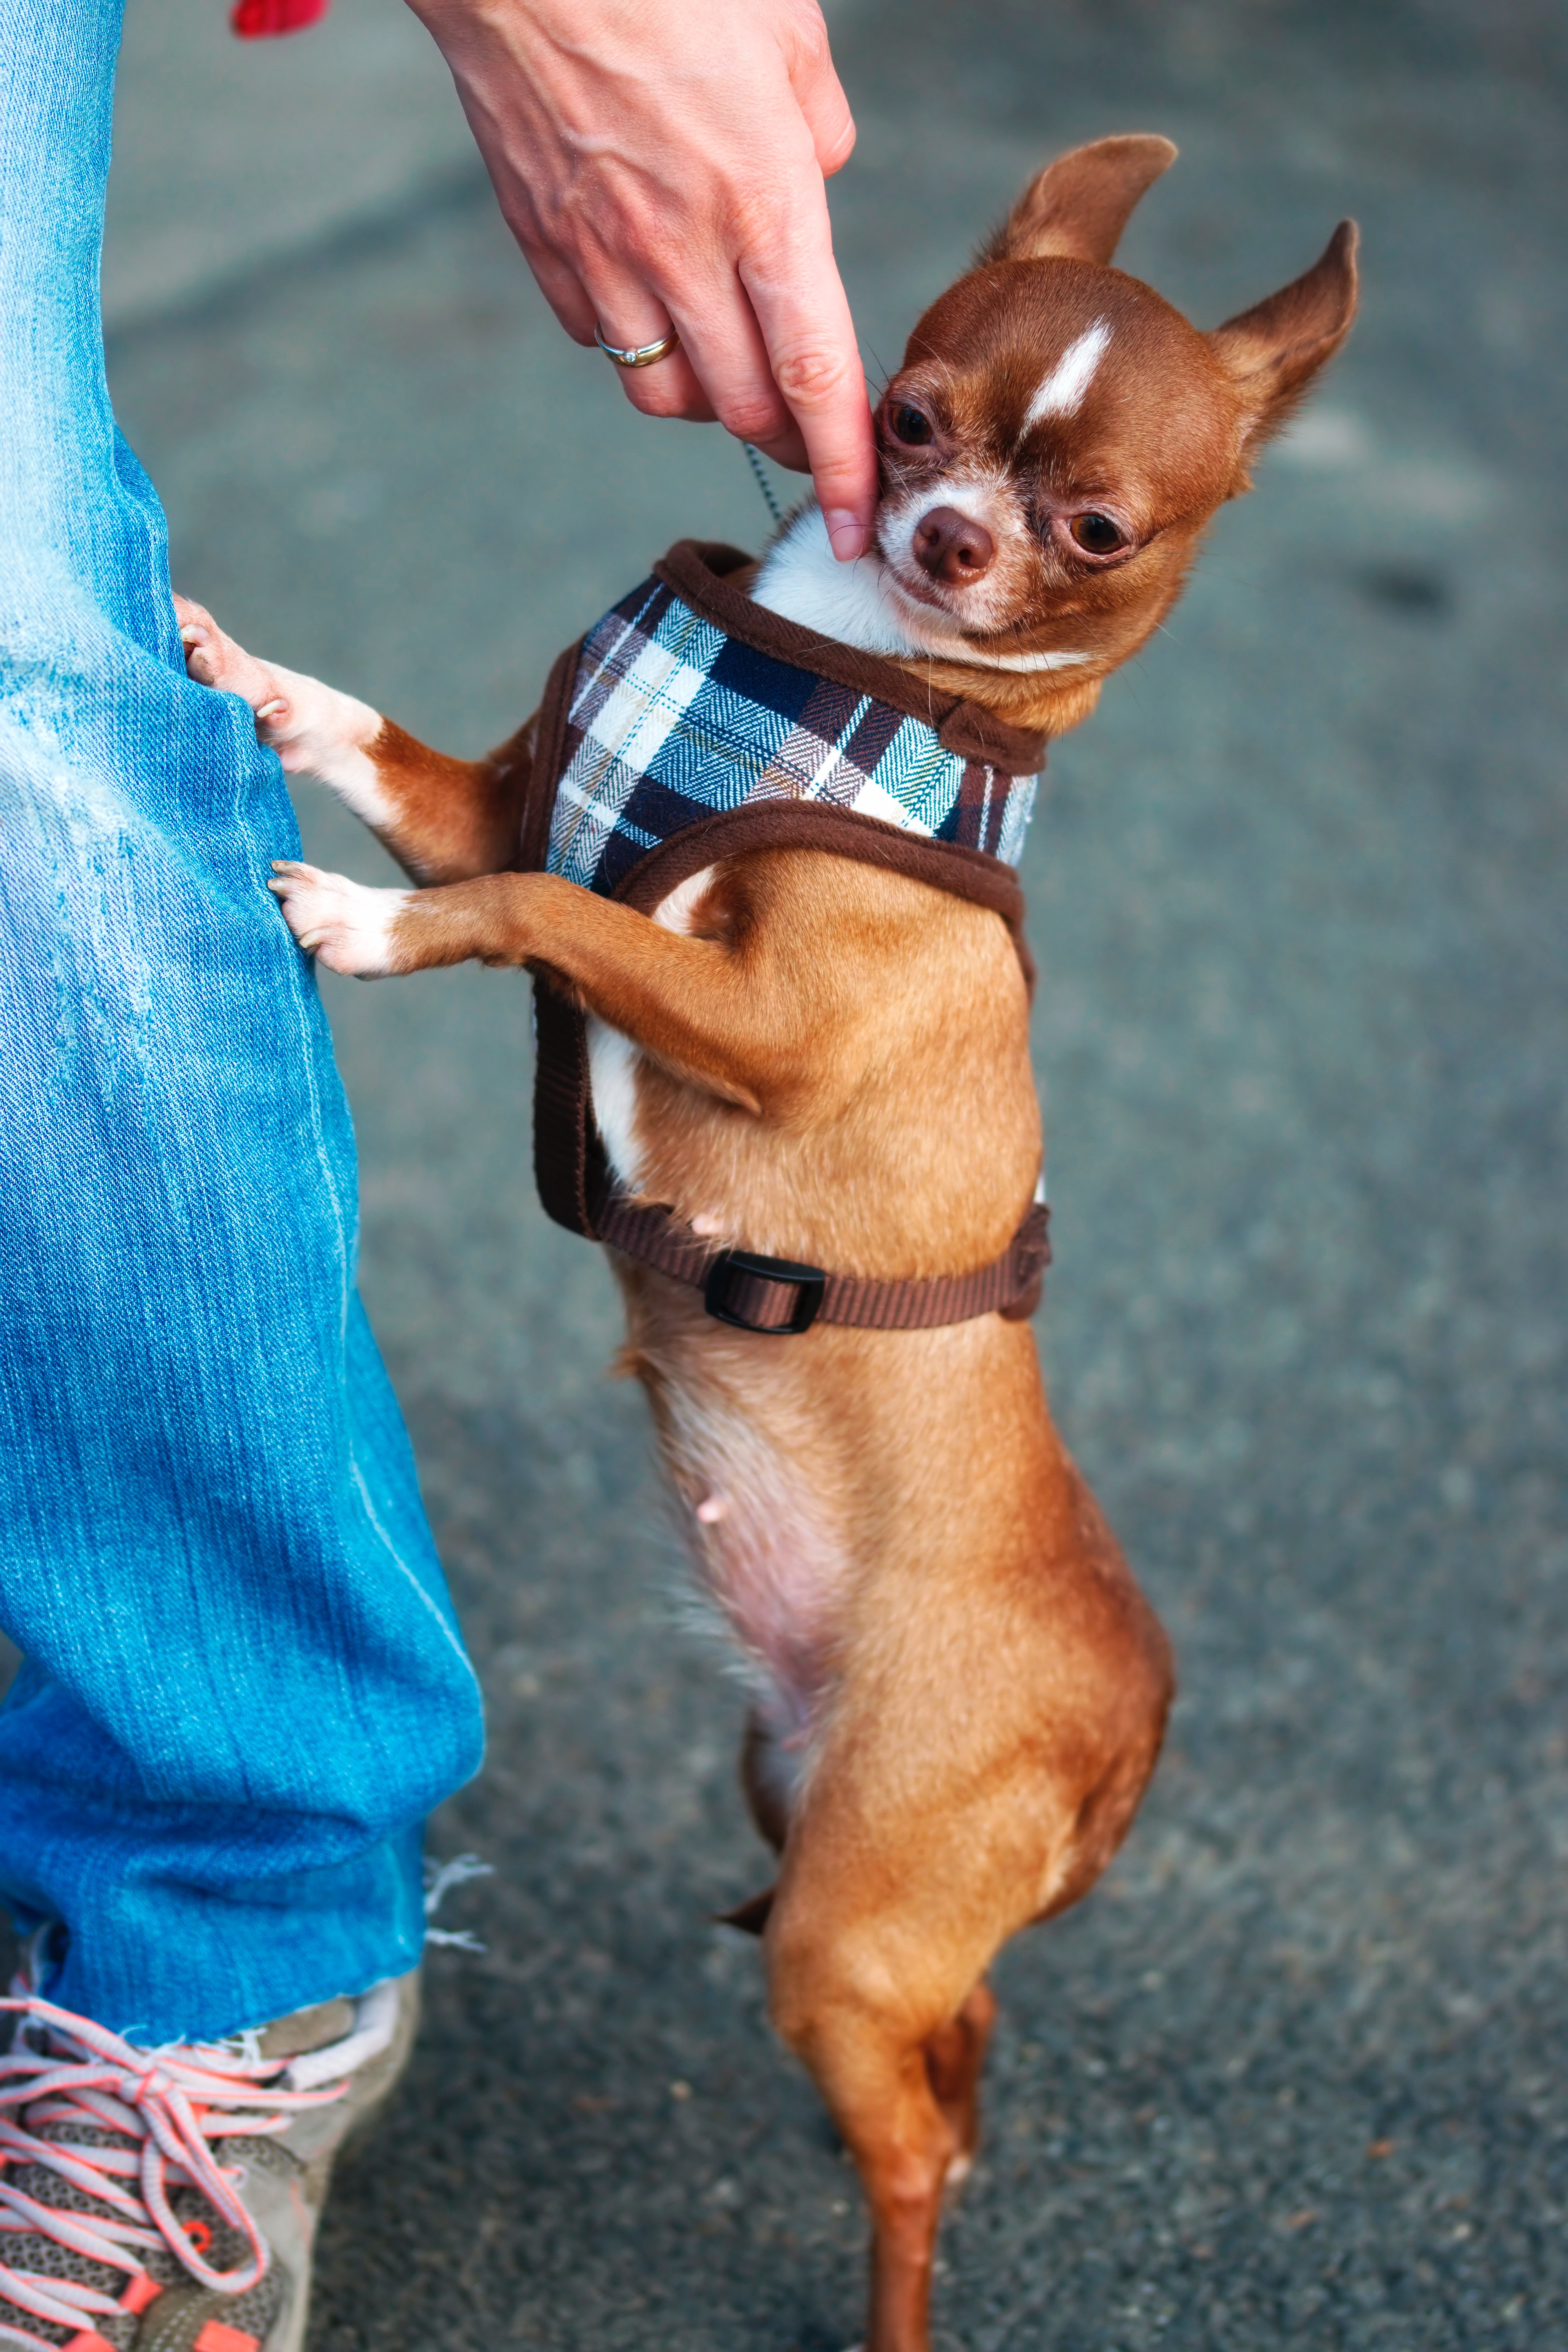
dog, canidae, mammal, dog breed, carnivore, chihuahua, companion dog, russkiy toy, fawn, miniature pinscher, pra sk krysa k, toy dog, cirneco dell etna, feist, obedience training